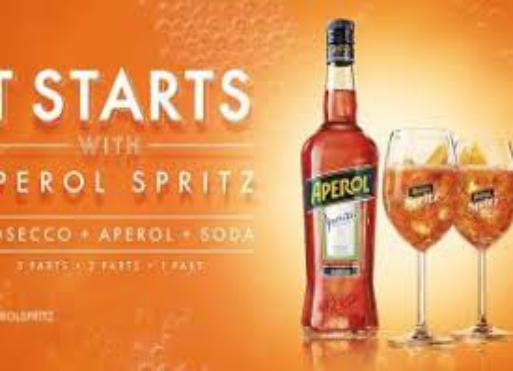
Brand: APEROL
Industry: Food